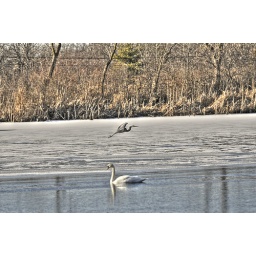
A White Swan and a Blue Heron cross in the same plane on a frozen lake